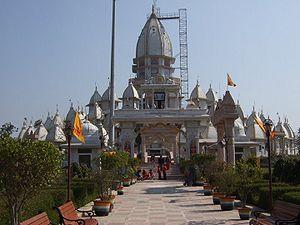
Meerut - ourdou : میرٹھ est une ville de l'État indien de l'Uttar Pradesh, capitale de l'une des 18 divisions territoriales de cet État et chef-lieu du district homonyme.
Hastinapur ou Hastinapura est une ville et un nagar panchayat de l'Uttar Pradesh, en Inde.